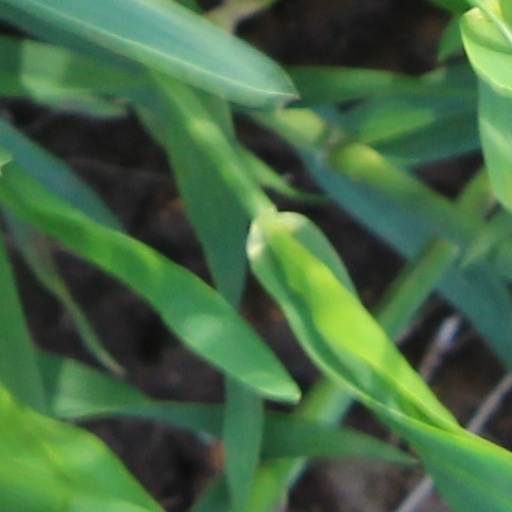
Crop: wheat